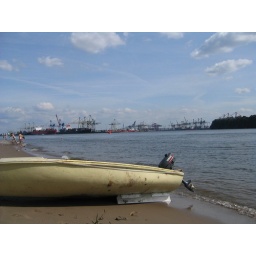
NEVER SINK THE BOAT ON FIRST SIGHT / bed in a boat